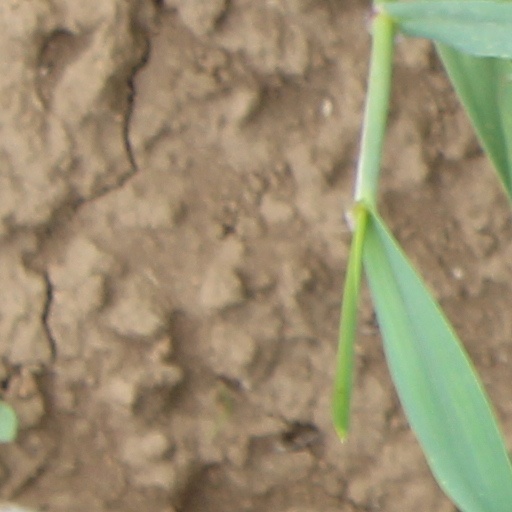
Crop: wheat